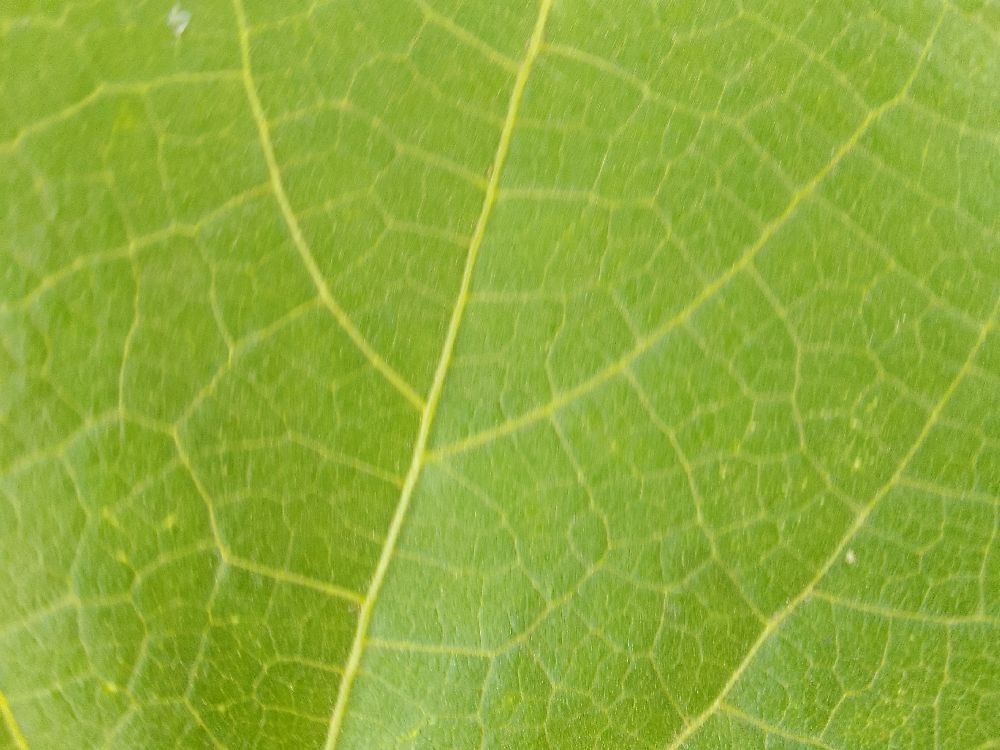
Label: healthy